The Dresden Dolls

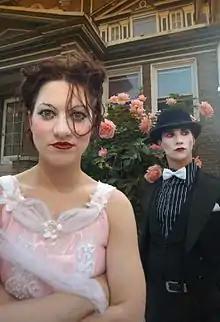
Amanda Palmer (left) and Brian Viglione (right) in 2002

The Dresden Dolls is an American musical duo from Boston, Massachusetts. Formed in 2000, the group consists of Amanda Palmer (lead vocals and piano; additional: keyboards, harmonica, ukulele) and Brian Viglione (drums and backing vocals; additional: guitar, bass guitar). The two describe their style as "Brechtian punk cabaret", a phrase invented by Palmer because she was "terrified" that the press would invent a name that "would involve the word "gothic"". The Dresden Dolls aesthetic exemplifies dark cabaret.